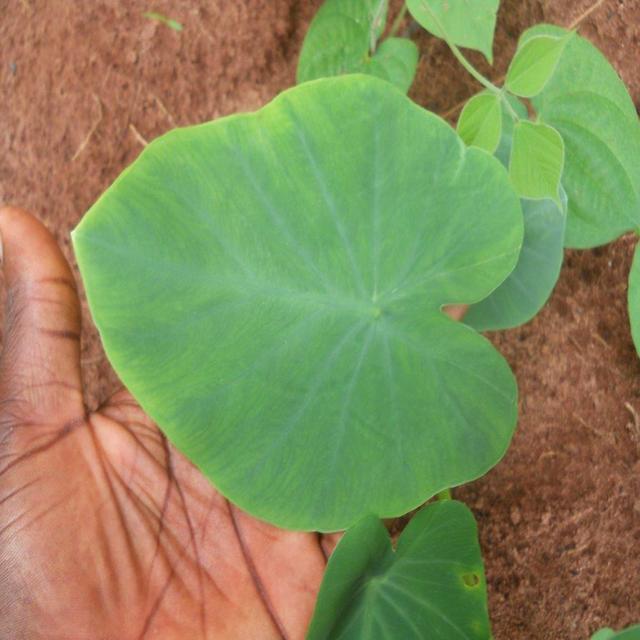
Label: Healthy